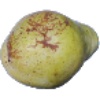
Label: pear_williams